Sky position (RA, Dec in degrees): 150.447, 13.32
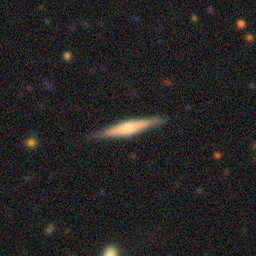
Galaxy morphology: Edge-on Galaxies with Bulge